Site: brandenburg
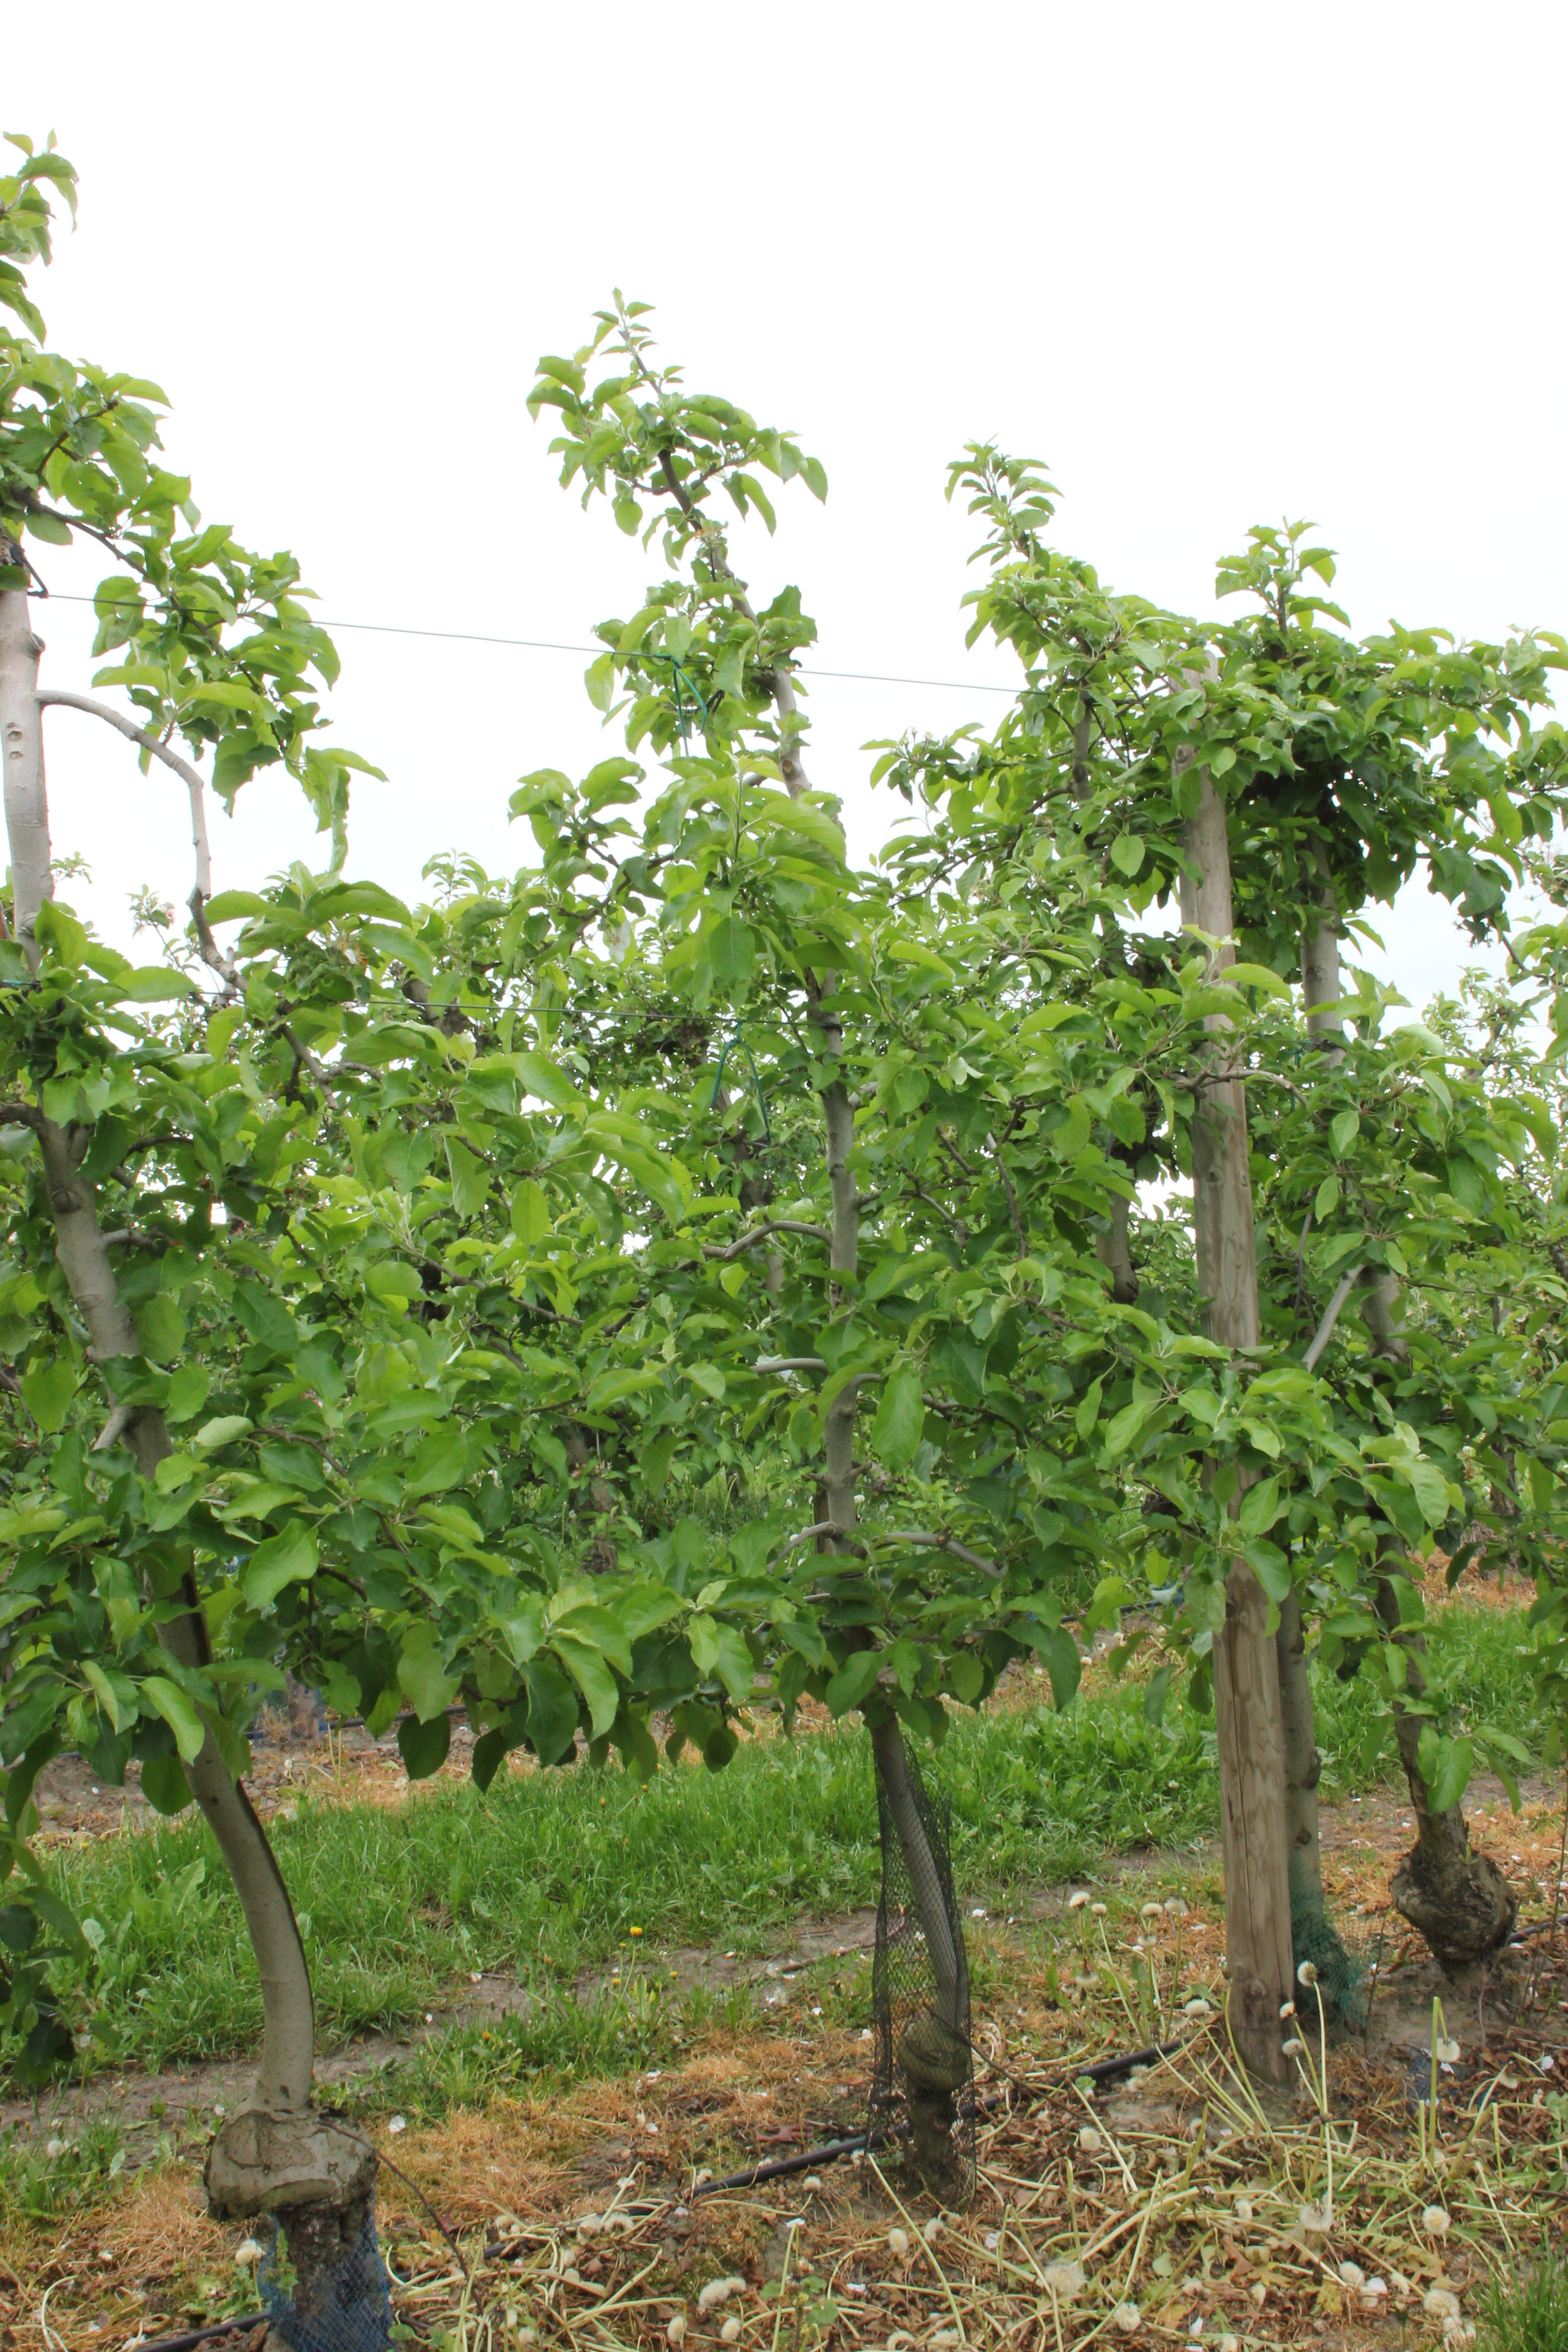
Growth stage (BBCH 67): Flowering